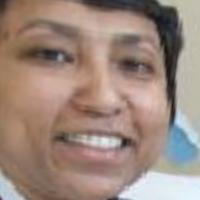
Age group: age 31-40